Alexander Cadogan

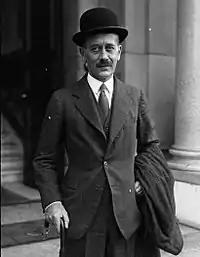
Cadogan in 1933.

At the end of the war Cadogan had hoped for the Washington embassy but it went to another capable career diplomat, Sir Archibald Clark Kerr. Instead, it is probably his experience with the League of Nations and his prominent role at Dumbarton Oaks that made Clement Attlee appoint Cadogan the first Permanent Representative of the United Kingdom to the United Nations. He served in this capacity from 1946 to 1950. During his time at the UN, as David Dilks points out, "British diplomacy had to be conducted from a precarious position of over-commitment and economic instability." Cadogan expressed great frustration with the inflexibility of his Soviet counterparts, who were forbidden from mixing with other delegations or informal exchanges of views. At one point, he asked himself, "How can ten men discuss with a ventriloquist's doll?" He saw many parallels between Soviet actions at the beginning of the Cold War and those of the Germans on the eve of the Second World War. He remarked to Winston Churchill, "What forces itself on one's attention is the degree to which everything favours the evildoer, if he is blatant enough. Any honest Government fights (in peacetime) with two hands tied behind its back. The brilliant blatancy of the Russians is something that we can admire but cannot emulate. It gives them a great advantage." Although he was never celebrated as a public figure, Cadogan enjoyed great prestige within diplomatic circles. He was widely respected for his ability, character and experience. He and his wife cultivated a large and varied number of friends by entertaining at their Long Island home, Hillandale.